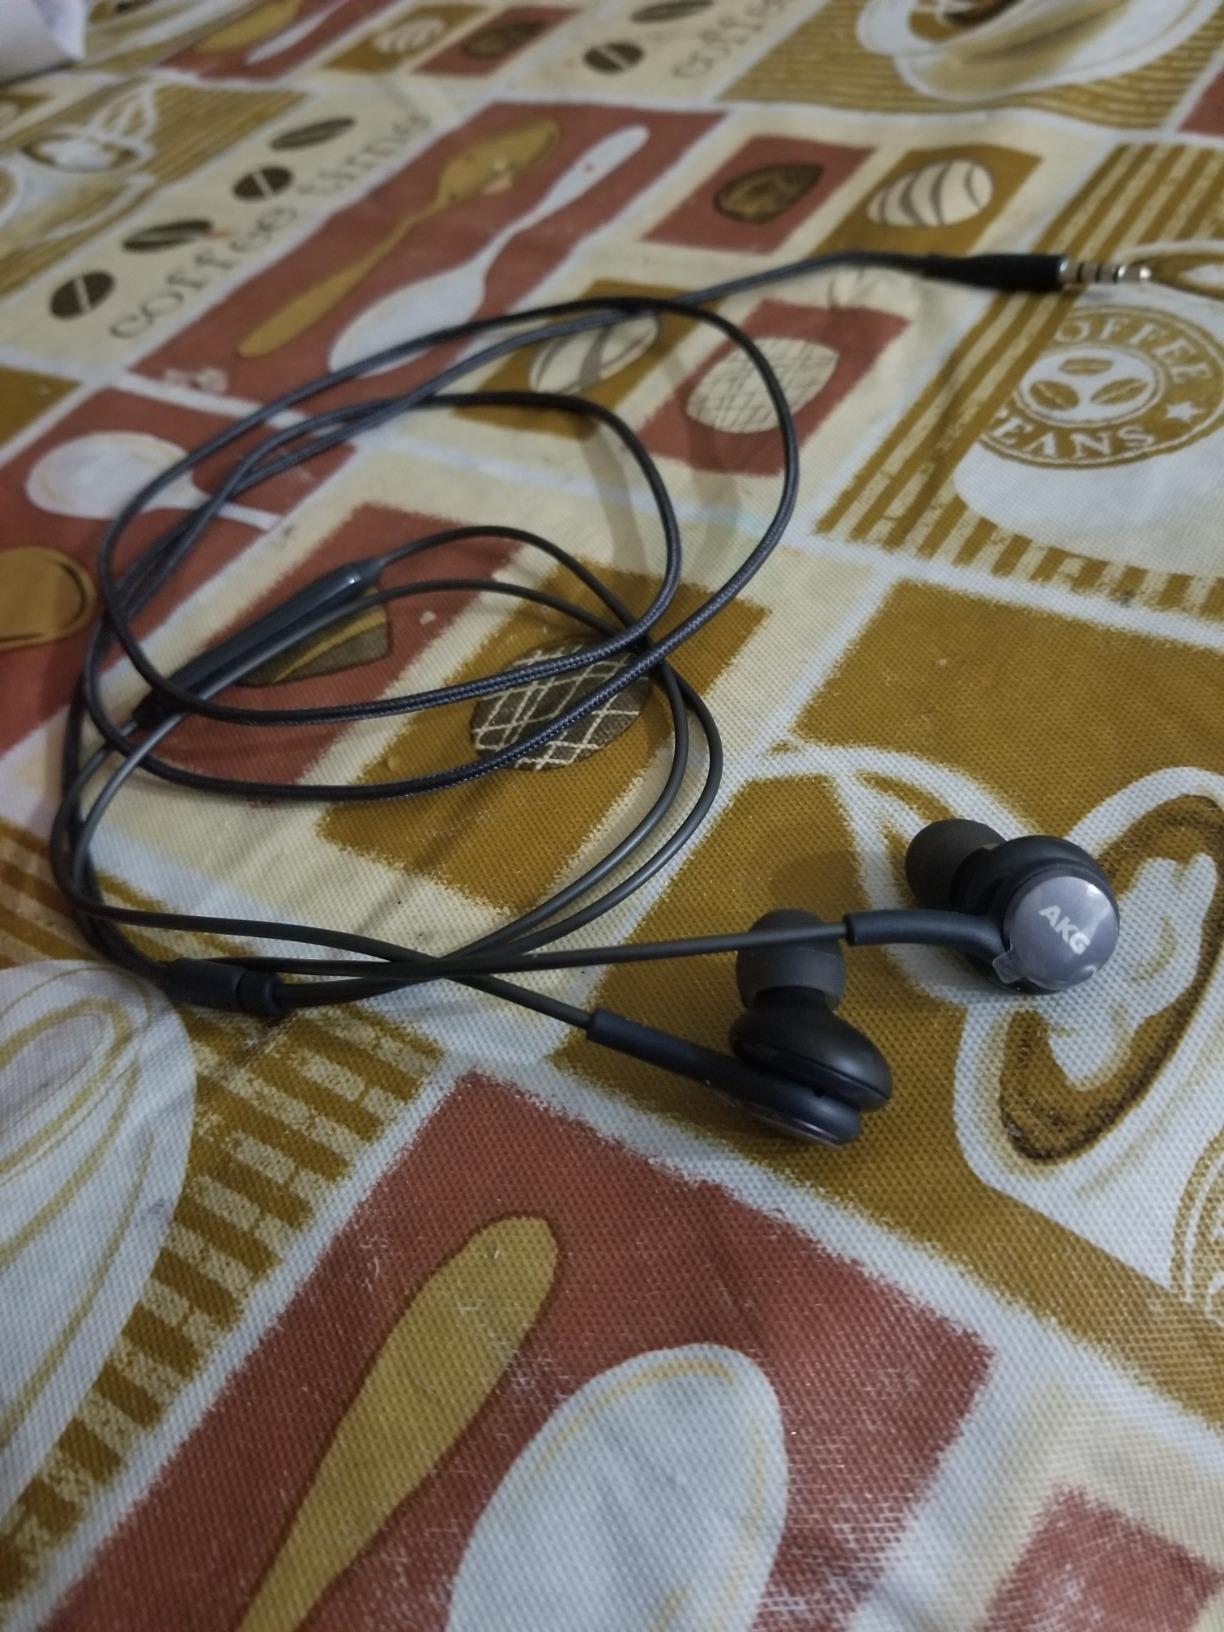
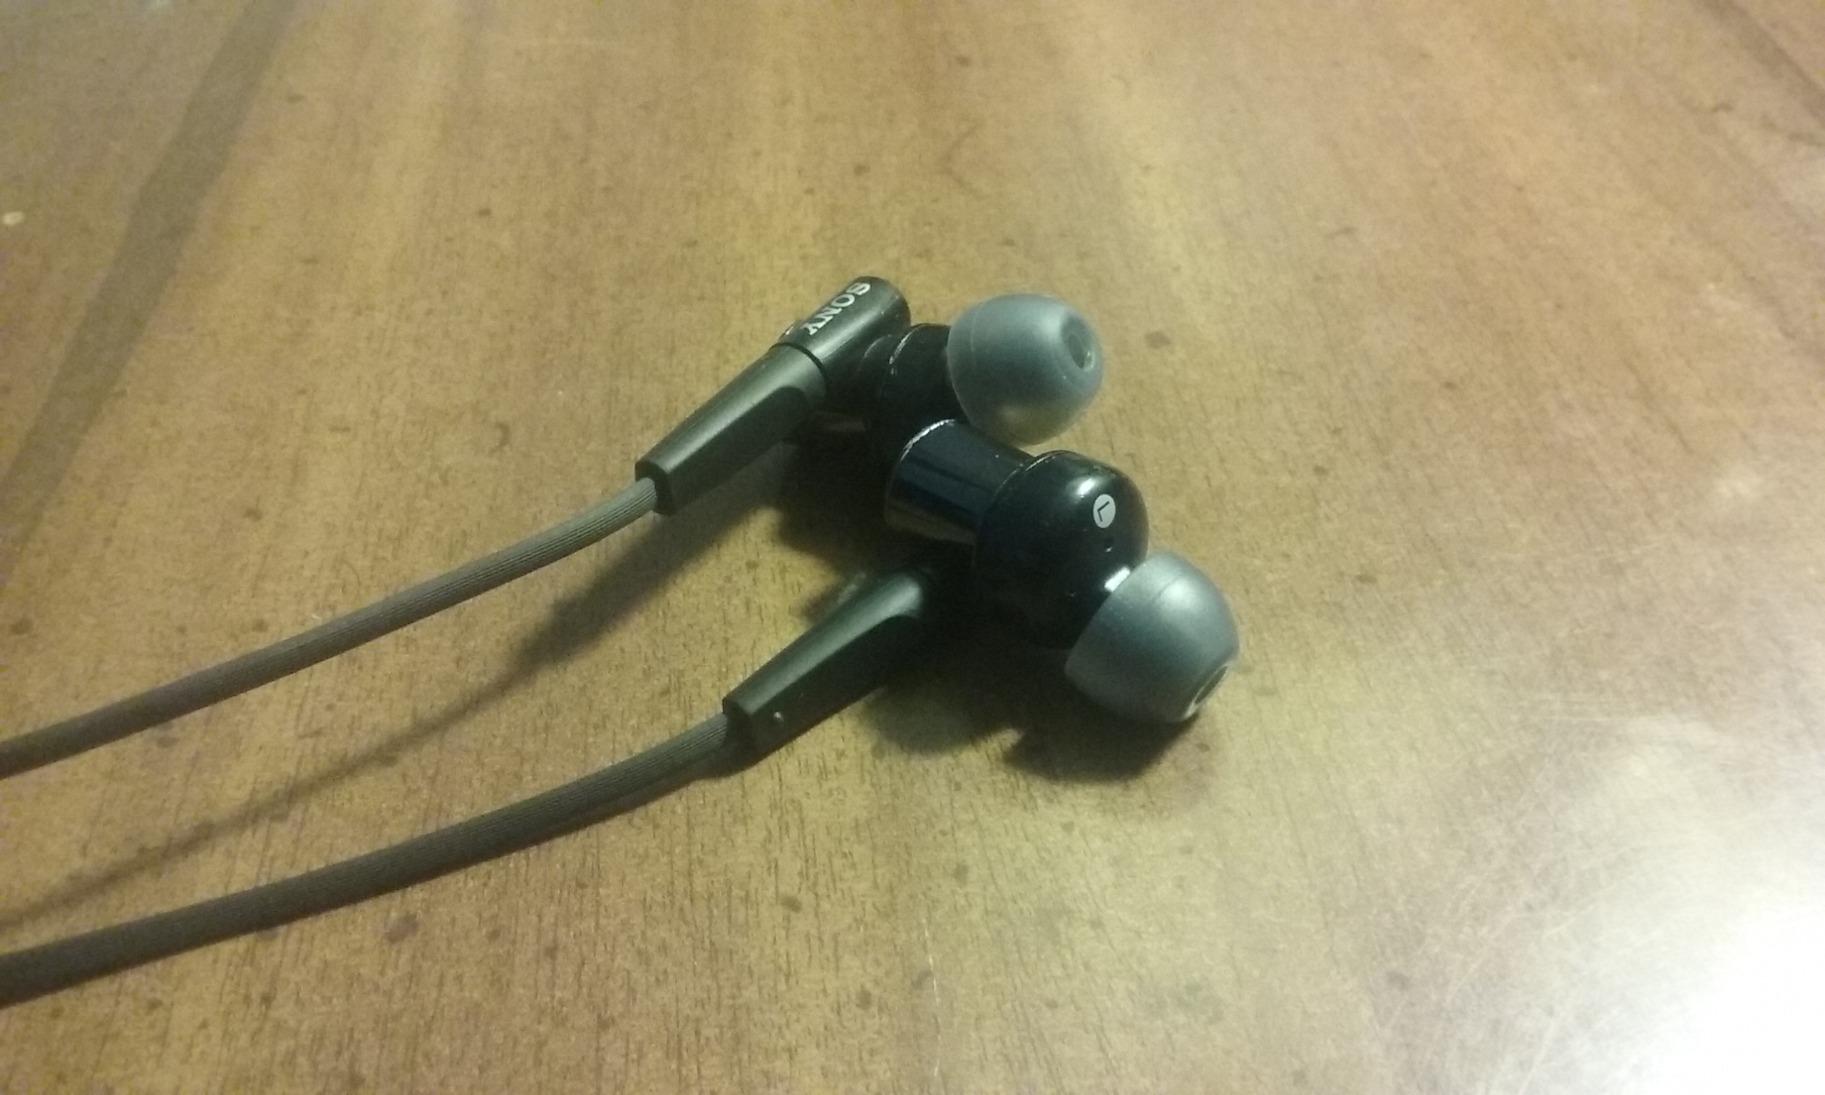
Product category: headphones
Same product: no